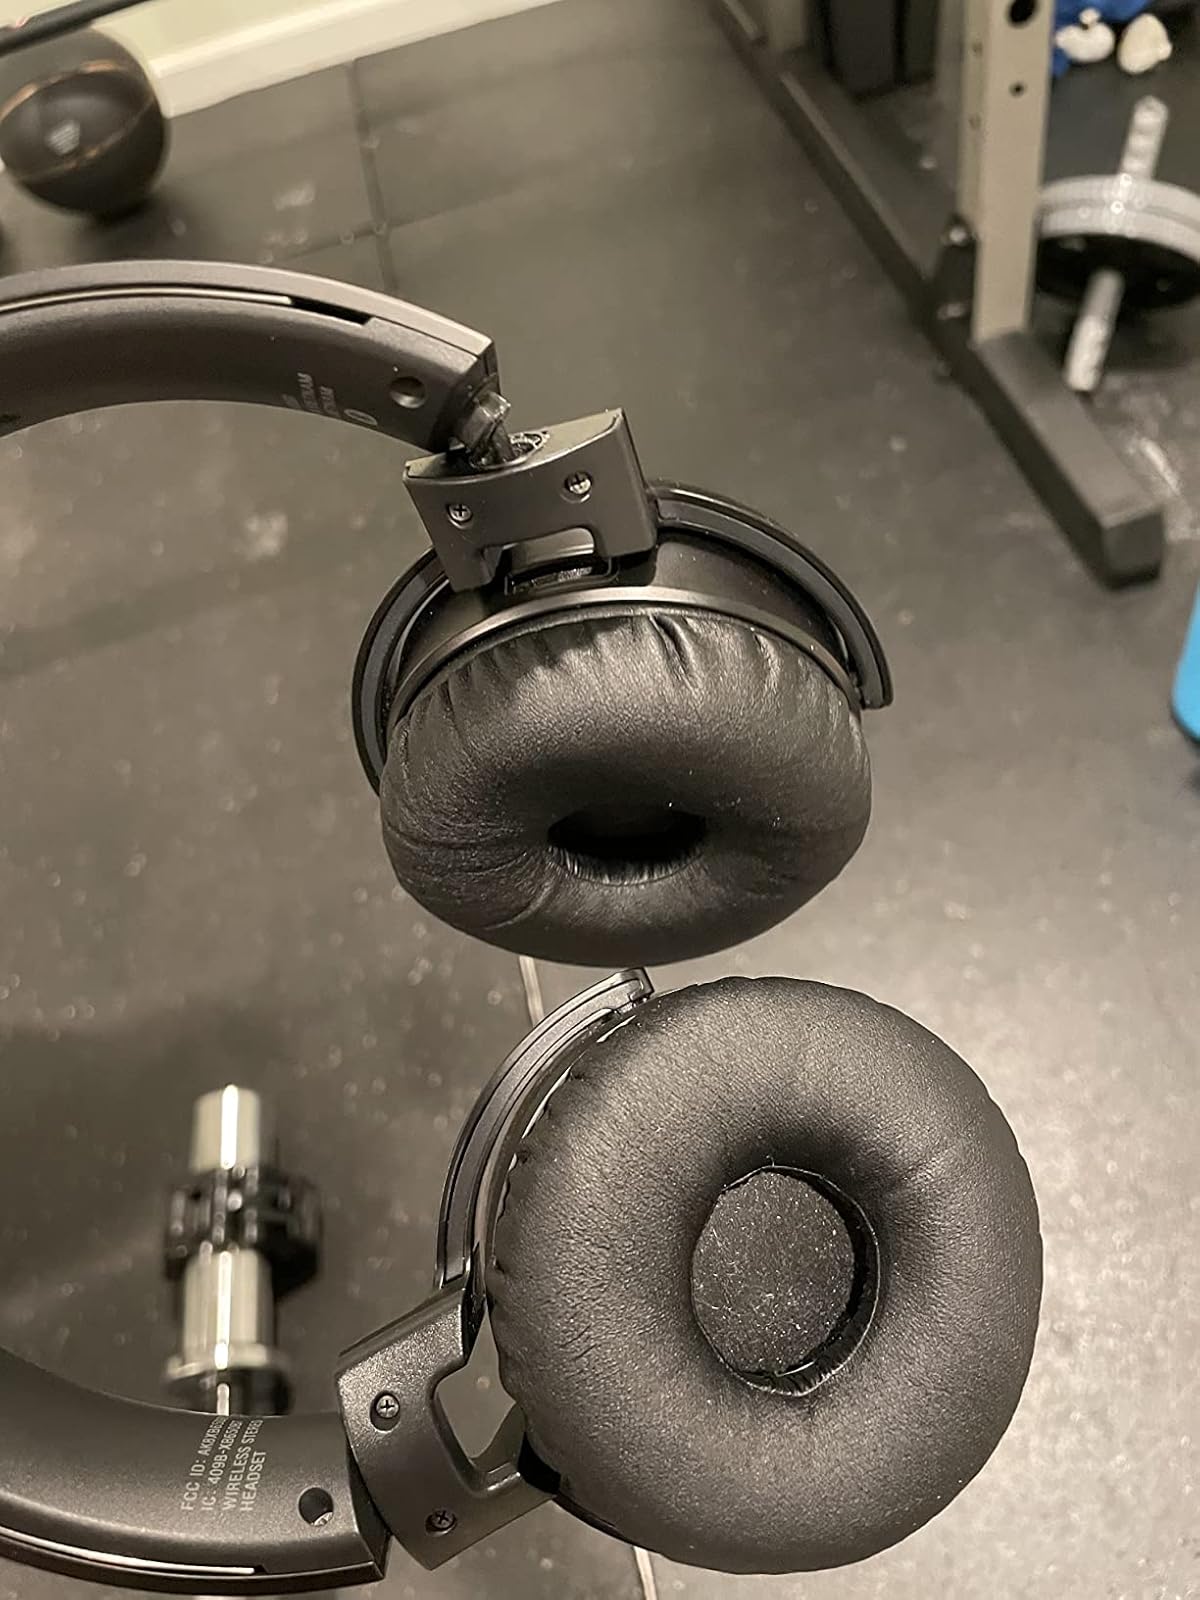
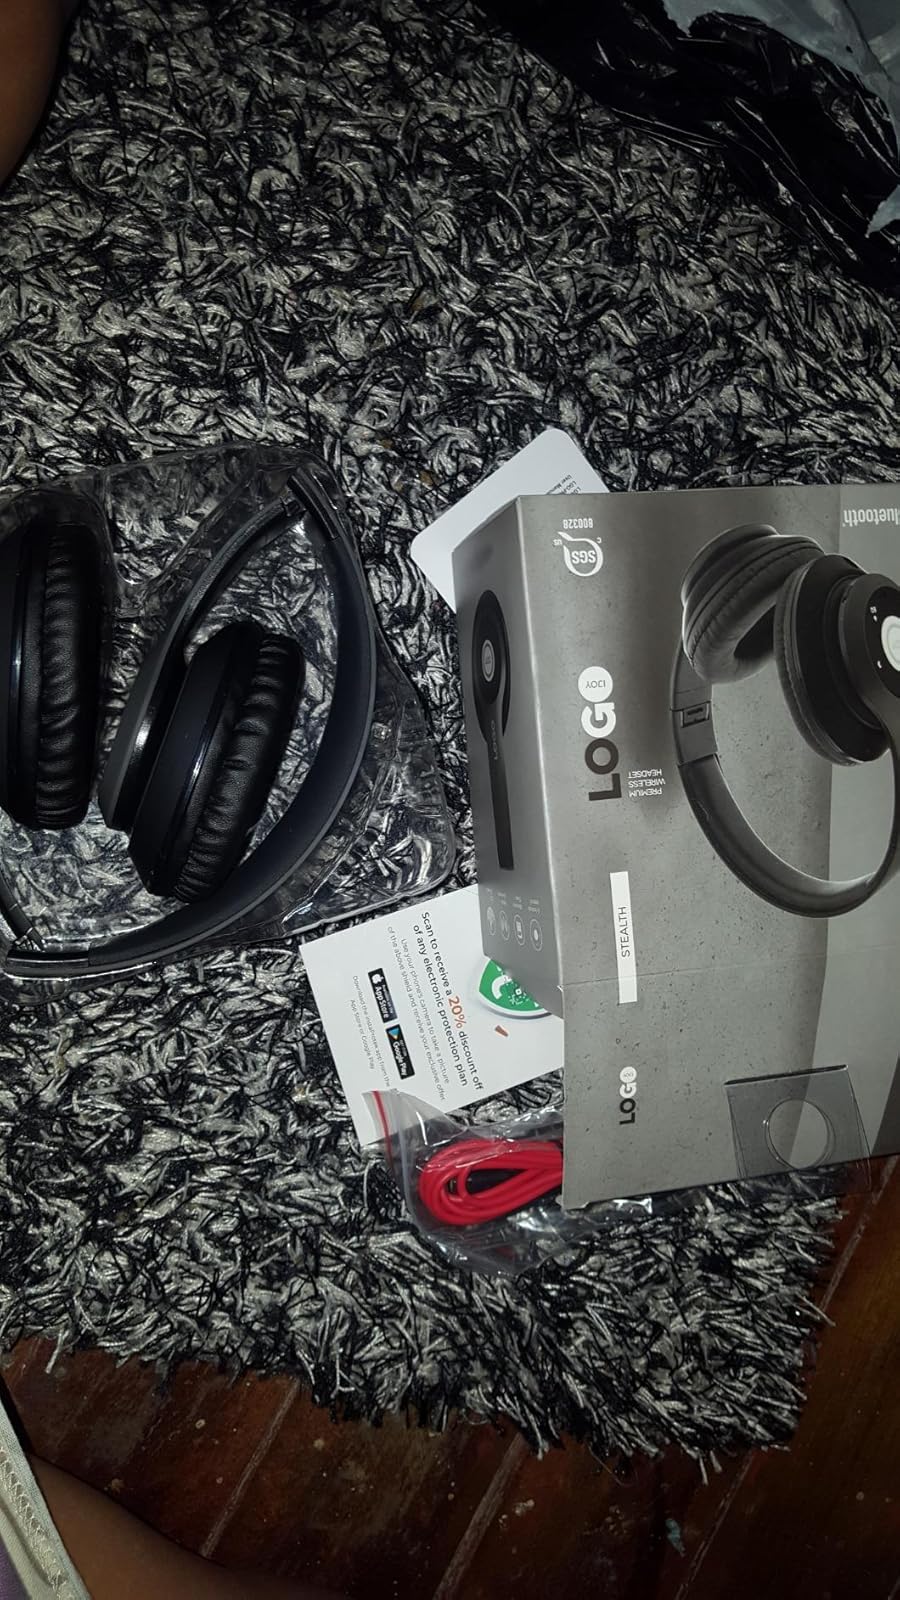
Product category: headphones
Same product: no